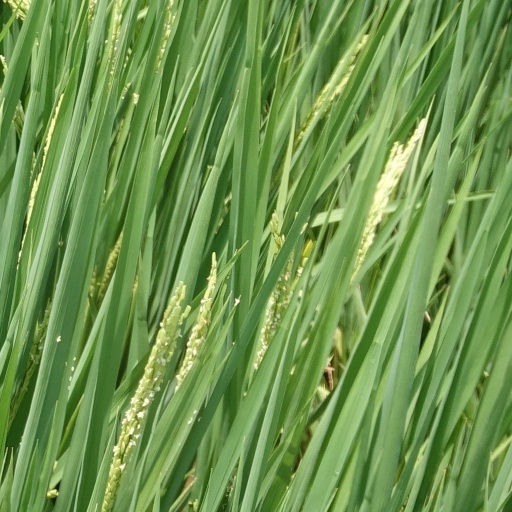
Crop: rice